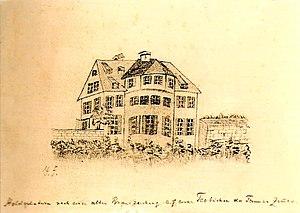
Friedrich Hölderlin [ˈfʁiː.dʁɪç ˈhœl.dɐ.lɪn] est un poète et philosophe de la période classico-romantique en Allemagne, qui s'enracine dans la seconde moitié du XVIIIᵉ siècle et se poursuit au XIXᵉ siècle « romantique ».